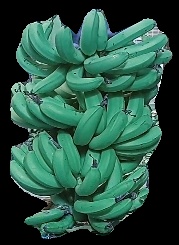
Variety: pachbale
Grade: grade3